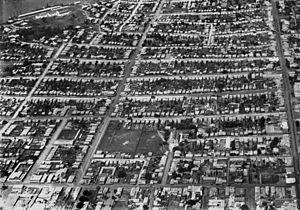
Vue aérienne des quartiers de ""Fortitude Valley"" et de ""New Farm"", à Brisbane, 1919"
Le Story Bridge est un pont franchissant le fleuve Brisbane dans la ville du même nom au Queensland, en Australie. Il constitue un tronçon de la Bradfield Highway et relie les quartiers de Fortitude Valley et de Kangaroo Point.